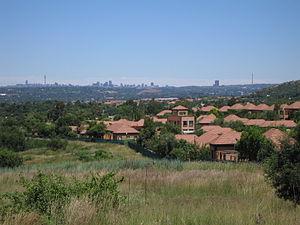
Randburg est une ville d'Afrique du Sud située en banlieue de Johannesburg dans la province de Gauteng. Elle est située depuis 2000 dans le 3ᵉ arrondissement de la Métropole de Johannesburg.